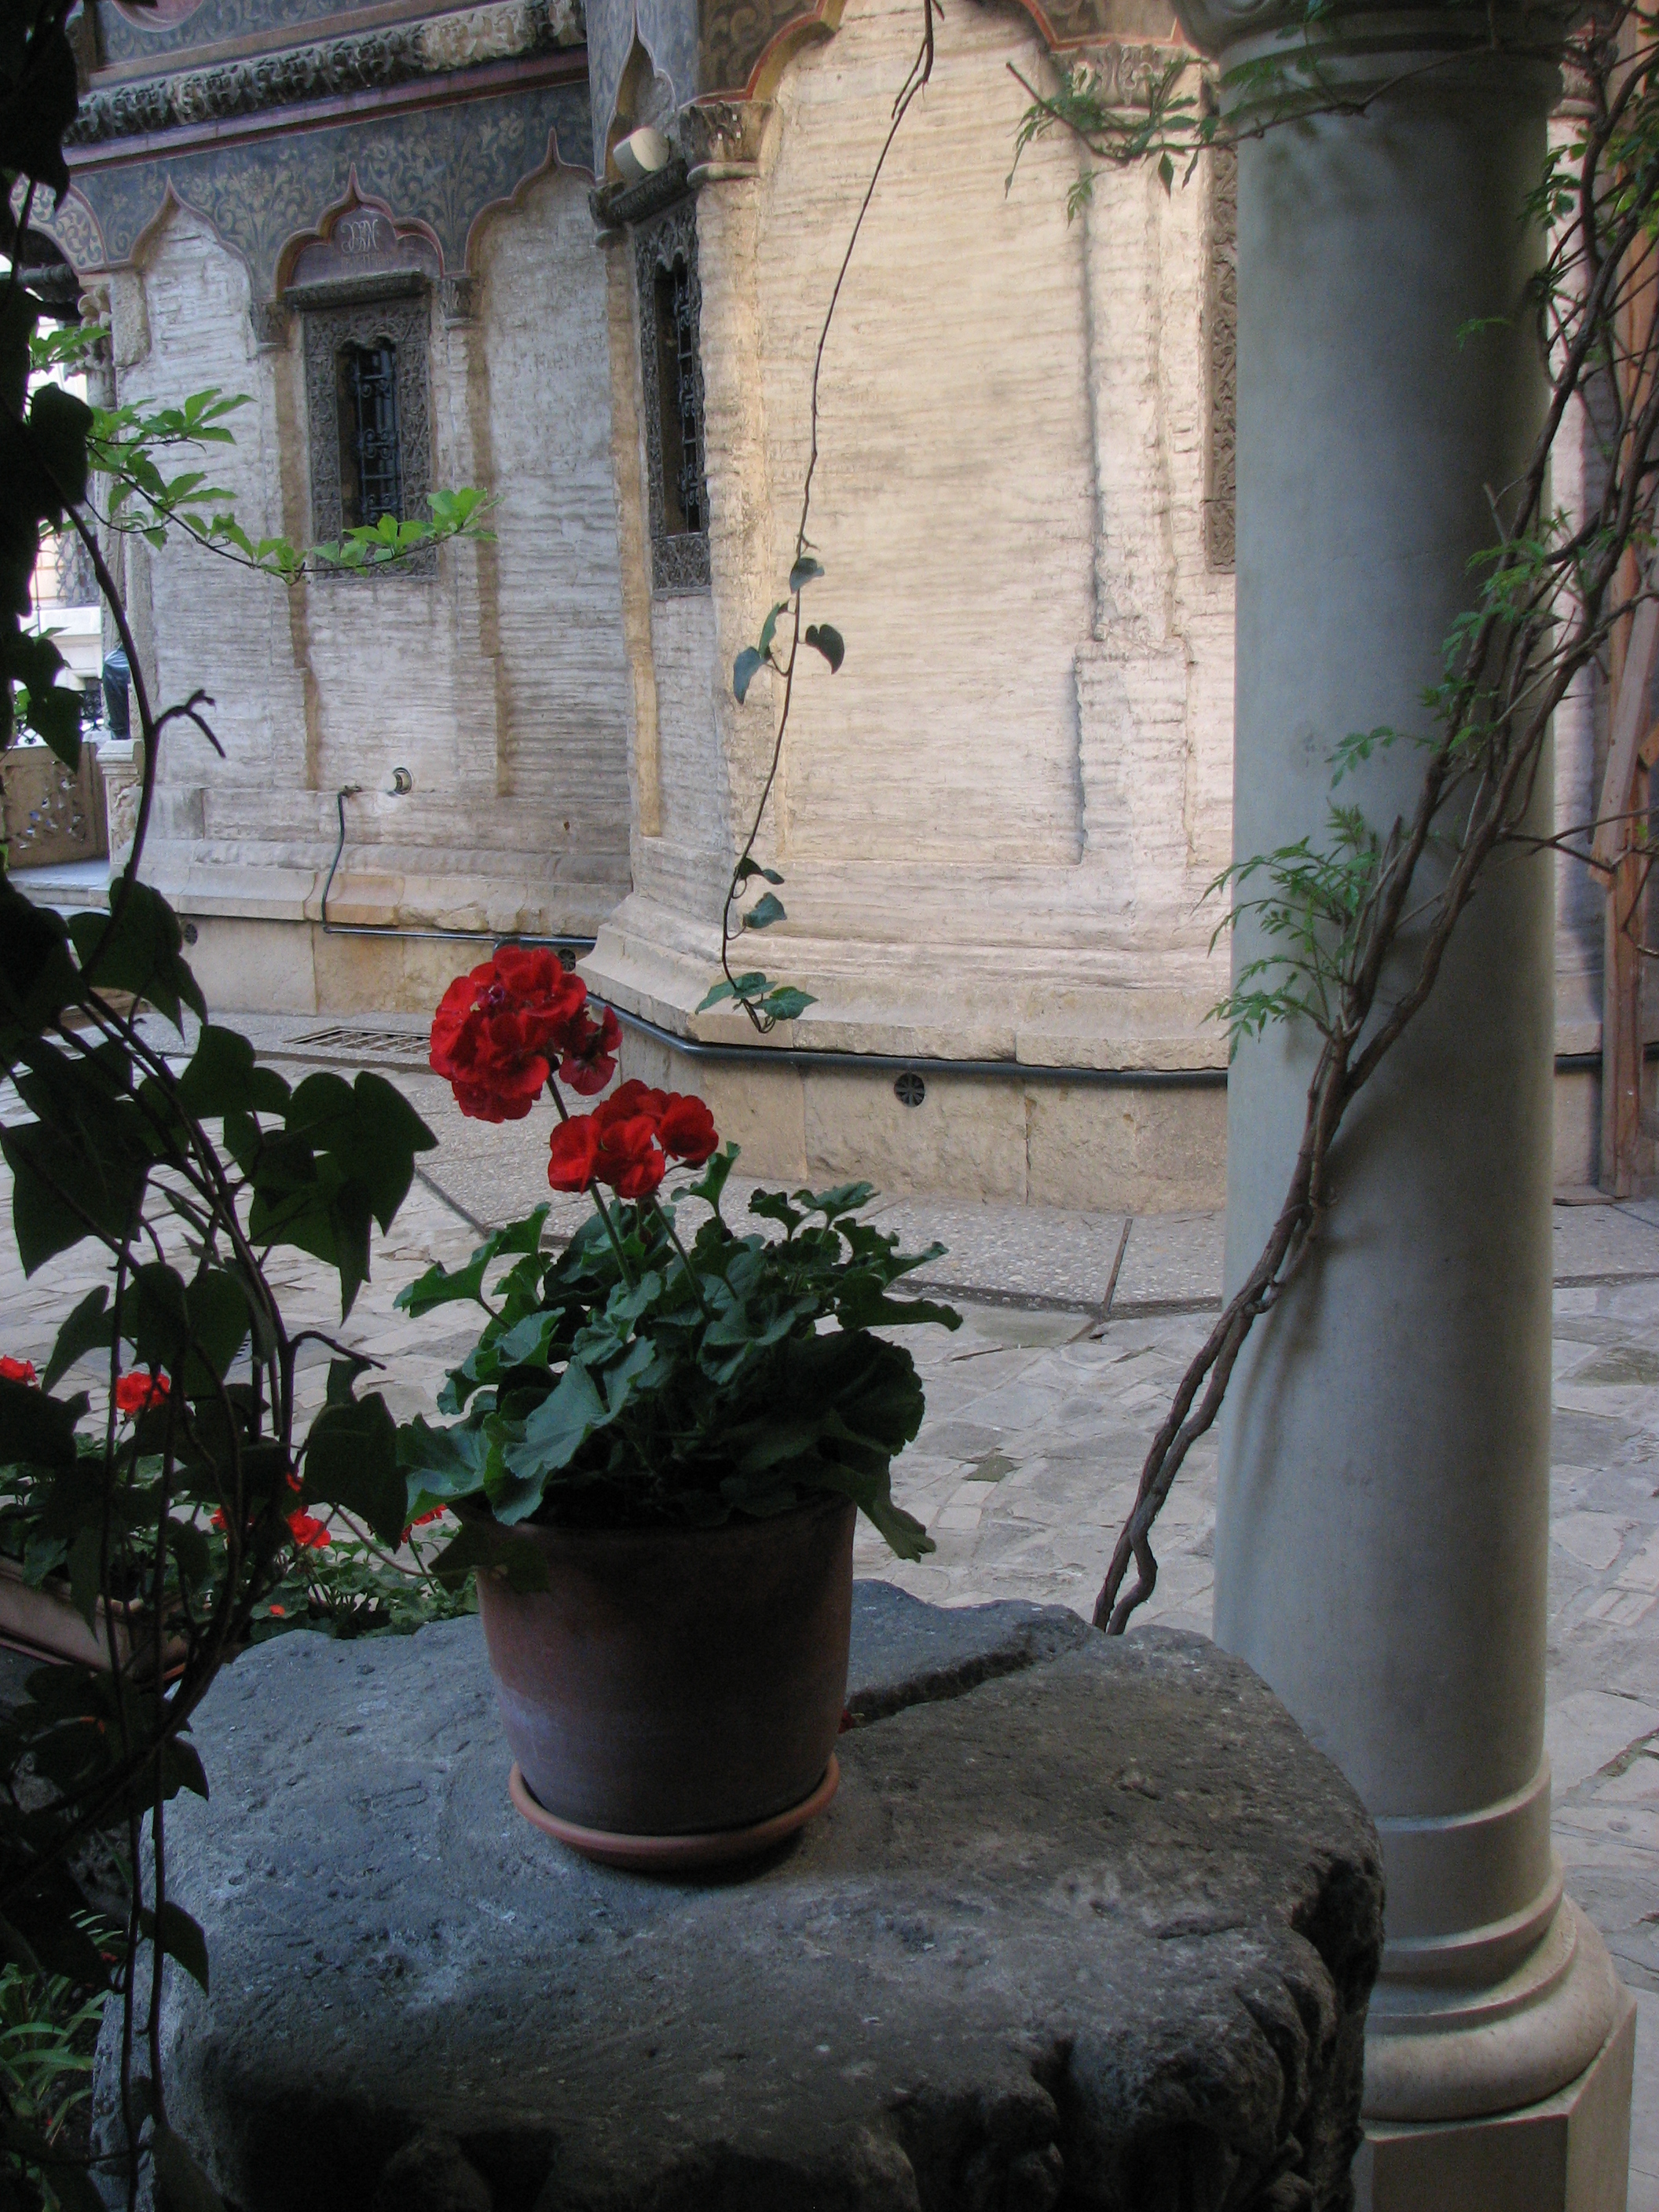
tree, architecture, plant, photography, flower, building, wall, photo, europe, religion, church, garden, christian, photos, religious, free, art, de, churches, fotografie, christianity, romana, orthodox, eastern, water feature, romania, bor, biserica, arhitectura, orthodoxy, romanian, ortodoxa, ortodox, ortodoxia, ortodoxie, ecclesiastical, bisericeasc, cladire, edificiu, stavropoleos, cre tinism, cre tin